Old Bazaar, Gjakova

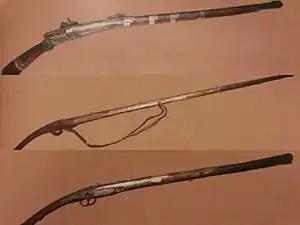
Gjakova guns "Huta" decorated in savat technique - long and short karajfile from the 17th to 19th centuries

The craft of cutlers, that used to be practised also in Gjakova, was older than the one of gunsmiths. The craftsmen dealing with this craft used to produce different knives, such as "dimi", daggers, yatagans, etc., whose handles they decorated with beautiful ornaments.